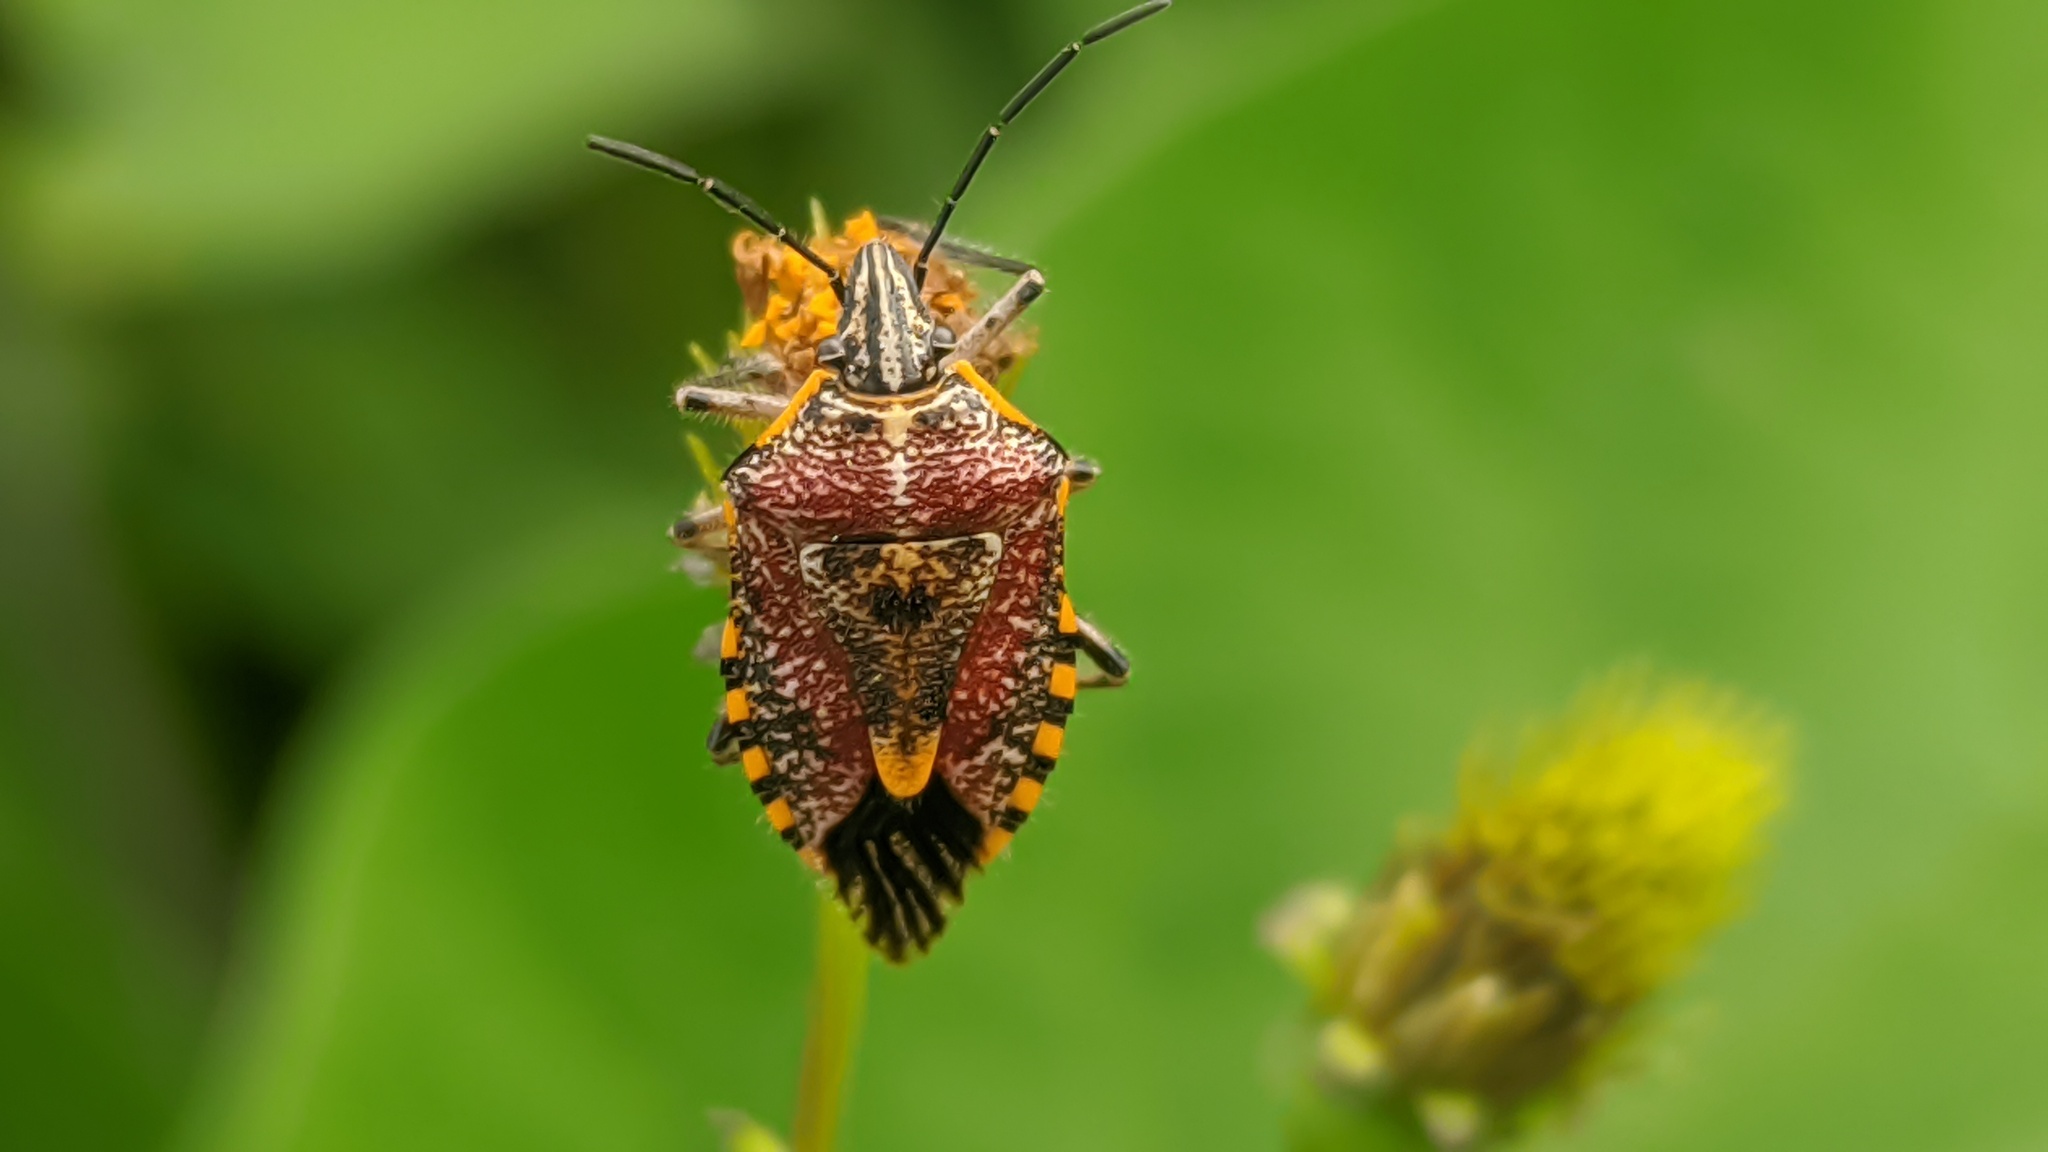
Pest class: stink_bug